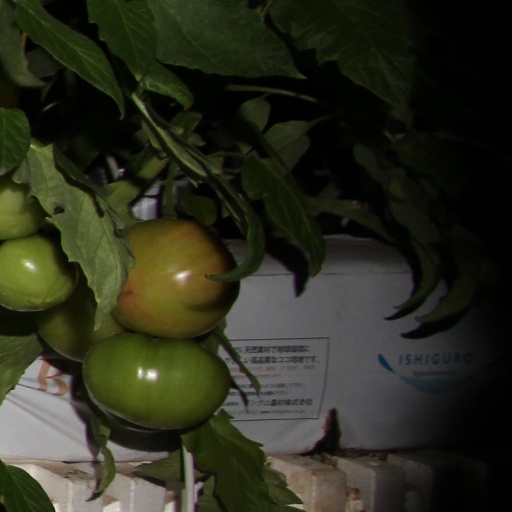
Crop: tomato